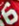
Number: 6